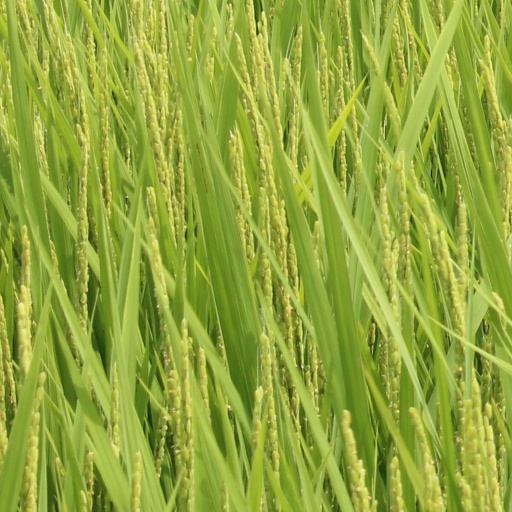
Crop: rice